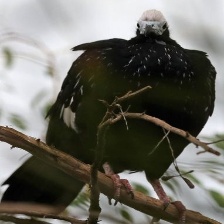
Species: BLUE THROATED PIPING GUAN
Scientific name: PIPILE CUMANENSIS